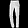
Label: Trouser